Easy Living (1937 film)

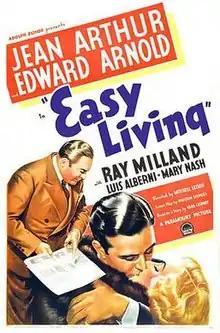
Film poster

Easy Living is a 1937 American screwball comedy film, directed by Mitchell Leisen, written by Preston Sturges from a story by Vera Caspary, and starring Jean Arthur, Edward Arnold, and Ray Milland. Many of the supporting players (William Demarest, Franklin Pangborn, Luis Alberni, Robert Greig, Olaf Hytten, and Arthur Hoyt) became a major part of Sturges' regular stock company of character actors in his subsequent films.